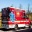
Label: ambulance